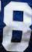
Number: 8